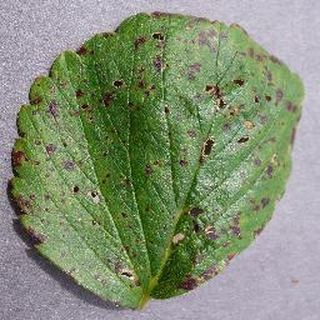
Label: strawberry_leaf_scorch